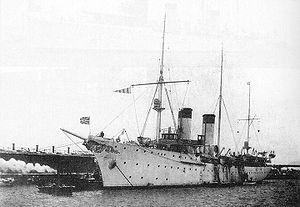
Almaz, en alphabet cyrillique : Алмаз ce nom russe possède plusieurs définitions :
L’Almaz est un croiseur de 2ᵉ classe construit pour la flotte du vice-roi en Mandchourie, l'amiral Alexeïev. Il est bâti au chantier naval de la Baltique à Saint-Pétersbourg. Son lancement a lieu le 2 juin 1903 et sa mise en service en novembre 1903. Il prend part à la guerre russo-japonaise de 1904-1905 et figure parmi les bâtiments de guerre russes engagés dans la bataille de Tsushima, les 27 mai et 28 mai 1904.
La flotte de l’Armée blanche fut le dernier vestige de la flotte de la mer Noire de la Marine impériale de Russie. Créée en 1920, elle cessa d’exister en 1924. Cette escadre du mouvement blanc combattit lors de la guerre civile russe, elle est également connue sous le nom d'Escadre russe.